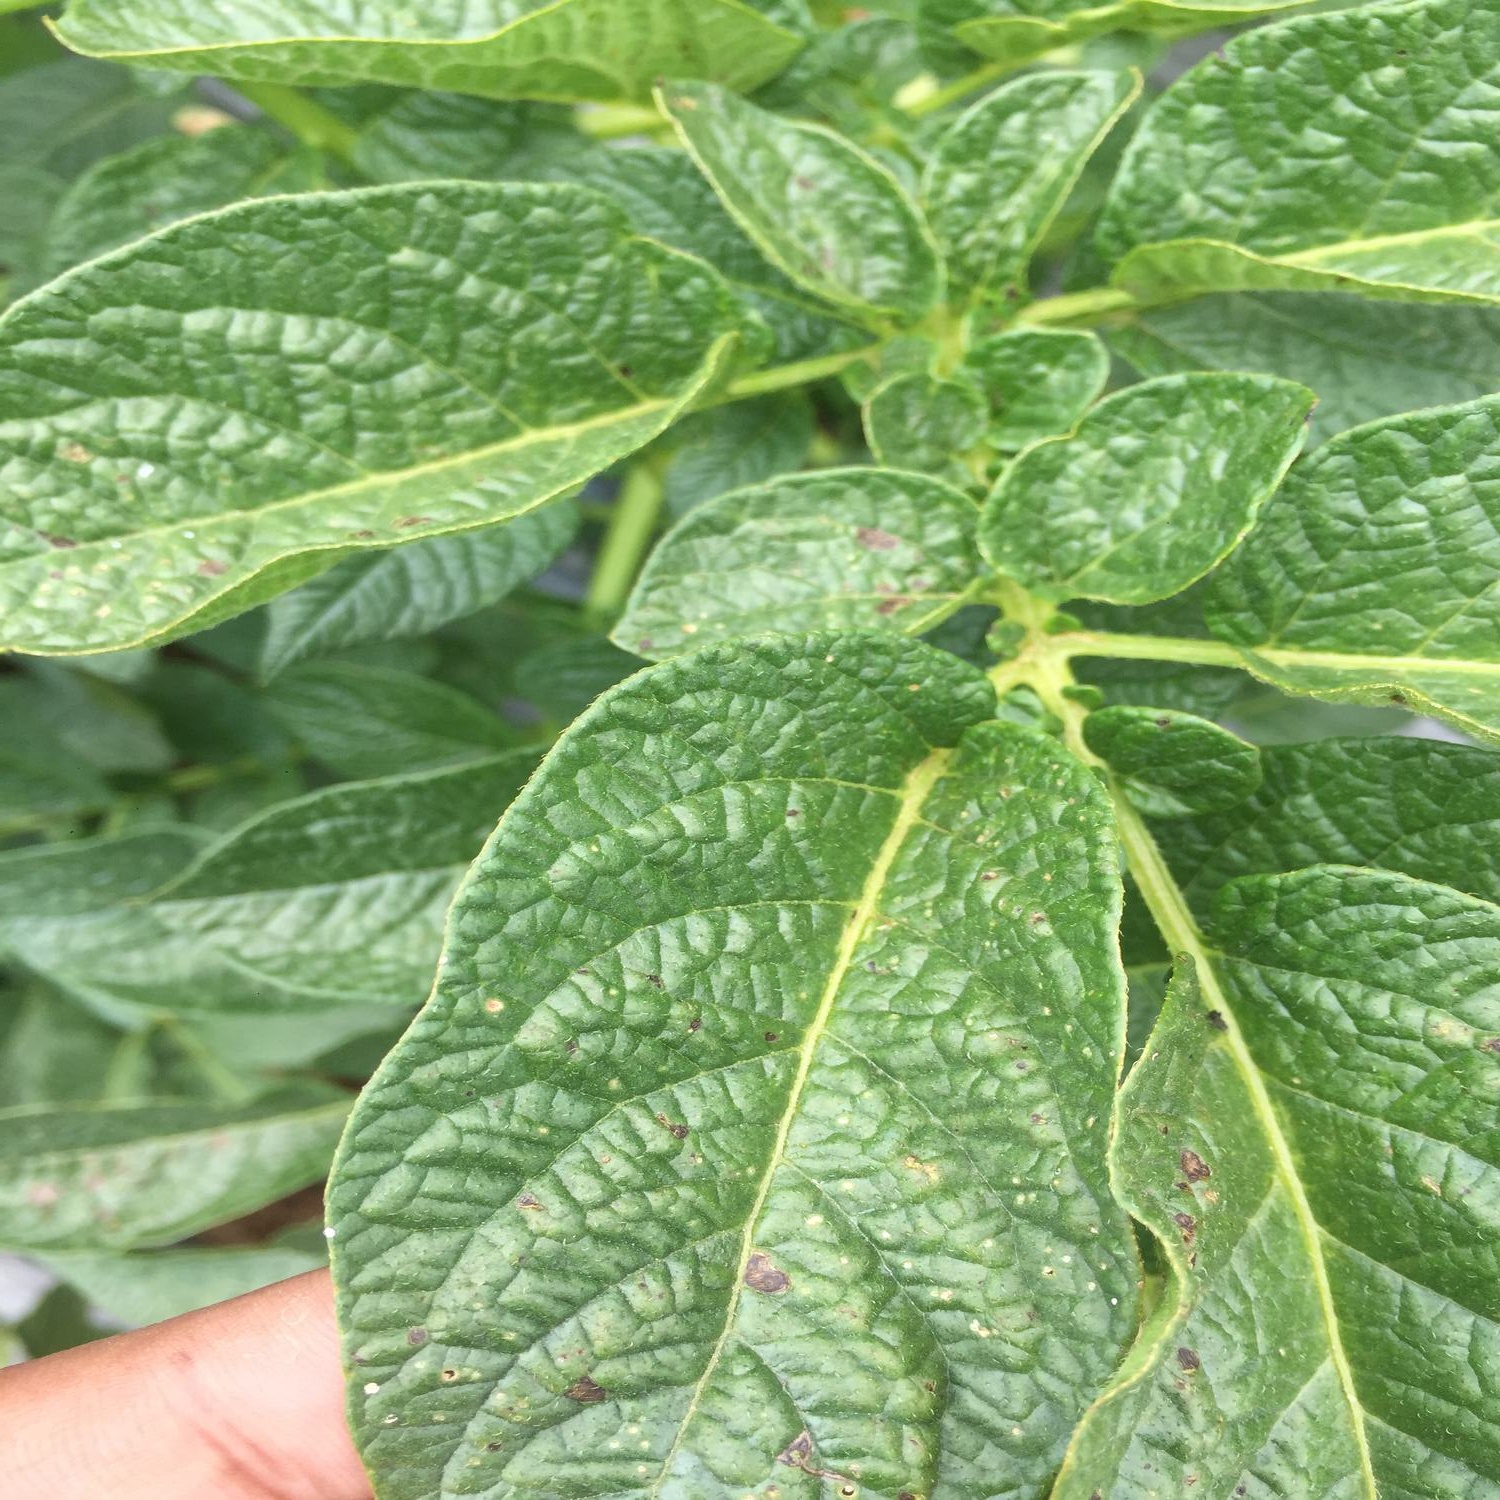
Etiqueta: Virus